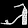
Label: Sandal